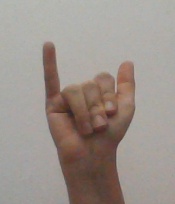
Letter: ya